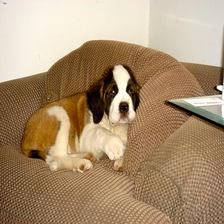
Species: dog
Breed: saint bernard